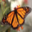
Label: butterfly